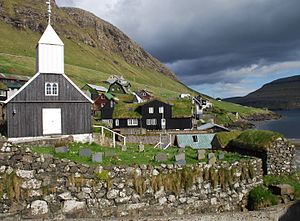
Bøur
Bøur
Bøur er en færøsk bygd 4 km vest for Sørvágur på det vestlige Vágar. Bygden har bevaret mange af de traditionelle, græsdækkede færøske huse og ligger ved Sørvágsfjørður, med en pragtfuld udsigt til Drangarnir, Tindhólmur, Gáshólmur og Mykines. Bøur var sammen med Gásadalur var en selvstændig kommune indtil januar 2005, da den blev en del af Sørvágur kommune. Fra Bøur er der både vardesti over fjeldet og tunnel igennem fjeldet til den før tunnelen blev bygget isolerede bygd Gásadalur. Bøur er forbundet en 4 kilometer lang asfalteret vej bygden Sørvágur. I Mod øst går denne vej siden begyndelsen af 2003 gennem en tunnel til den tidligere isolerede bygd Gásadalur. Før i tiden måtte man vandre over fjeldet af en besværlig sti.